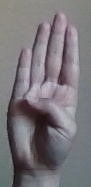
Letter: kaaf